Amanda Bartlett Harris

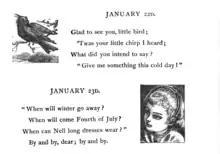
Excerpt from "Little Folks' Every Day Book, Rhymes and Illustrations for Every Day" (published 1881)

Harris spent her entire life in Warner, New Hampshire, and would eventually die there at the age of 92, in 1917. Her funeral took place at her home, drawing "a large attendance from Concord and surrounding towns and with many remembrances of flowers from her former associates in literary work." She was buried in Warner, New Hampshire.